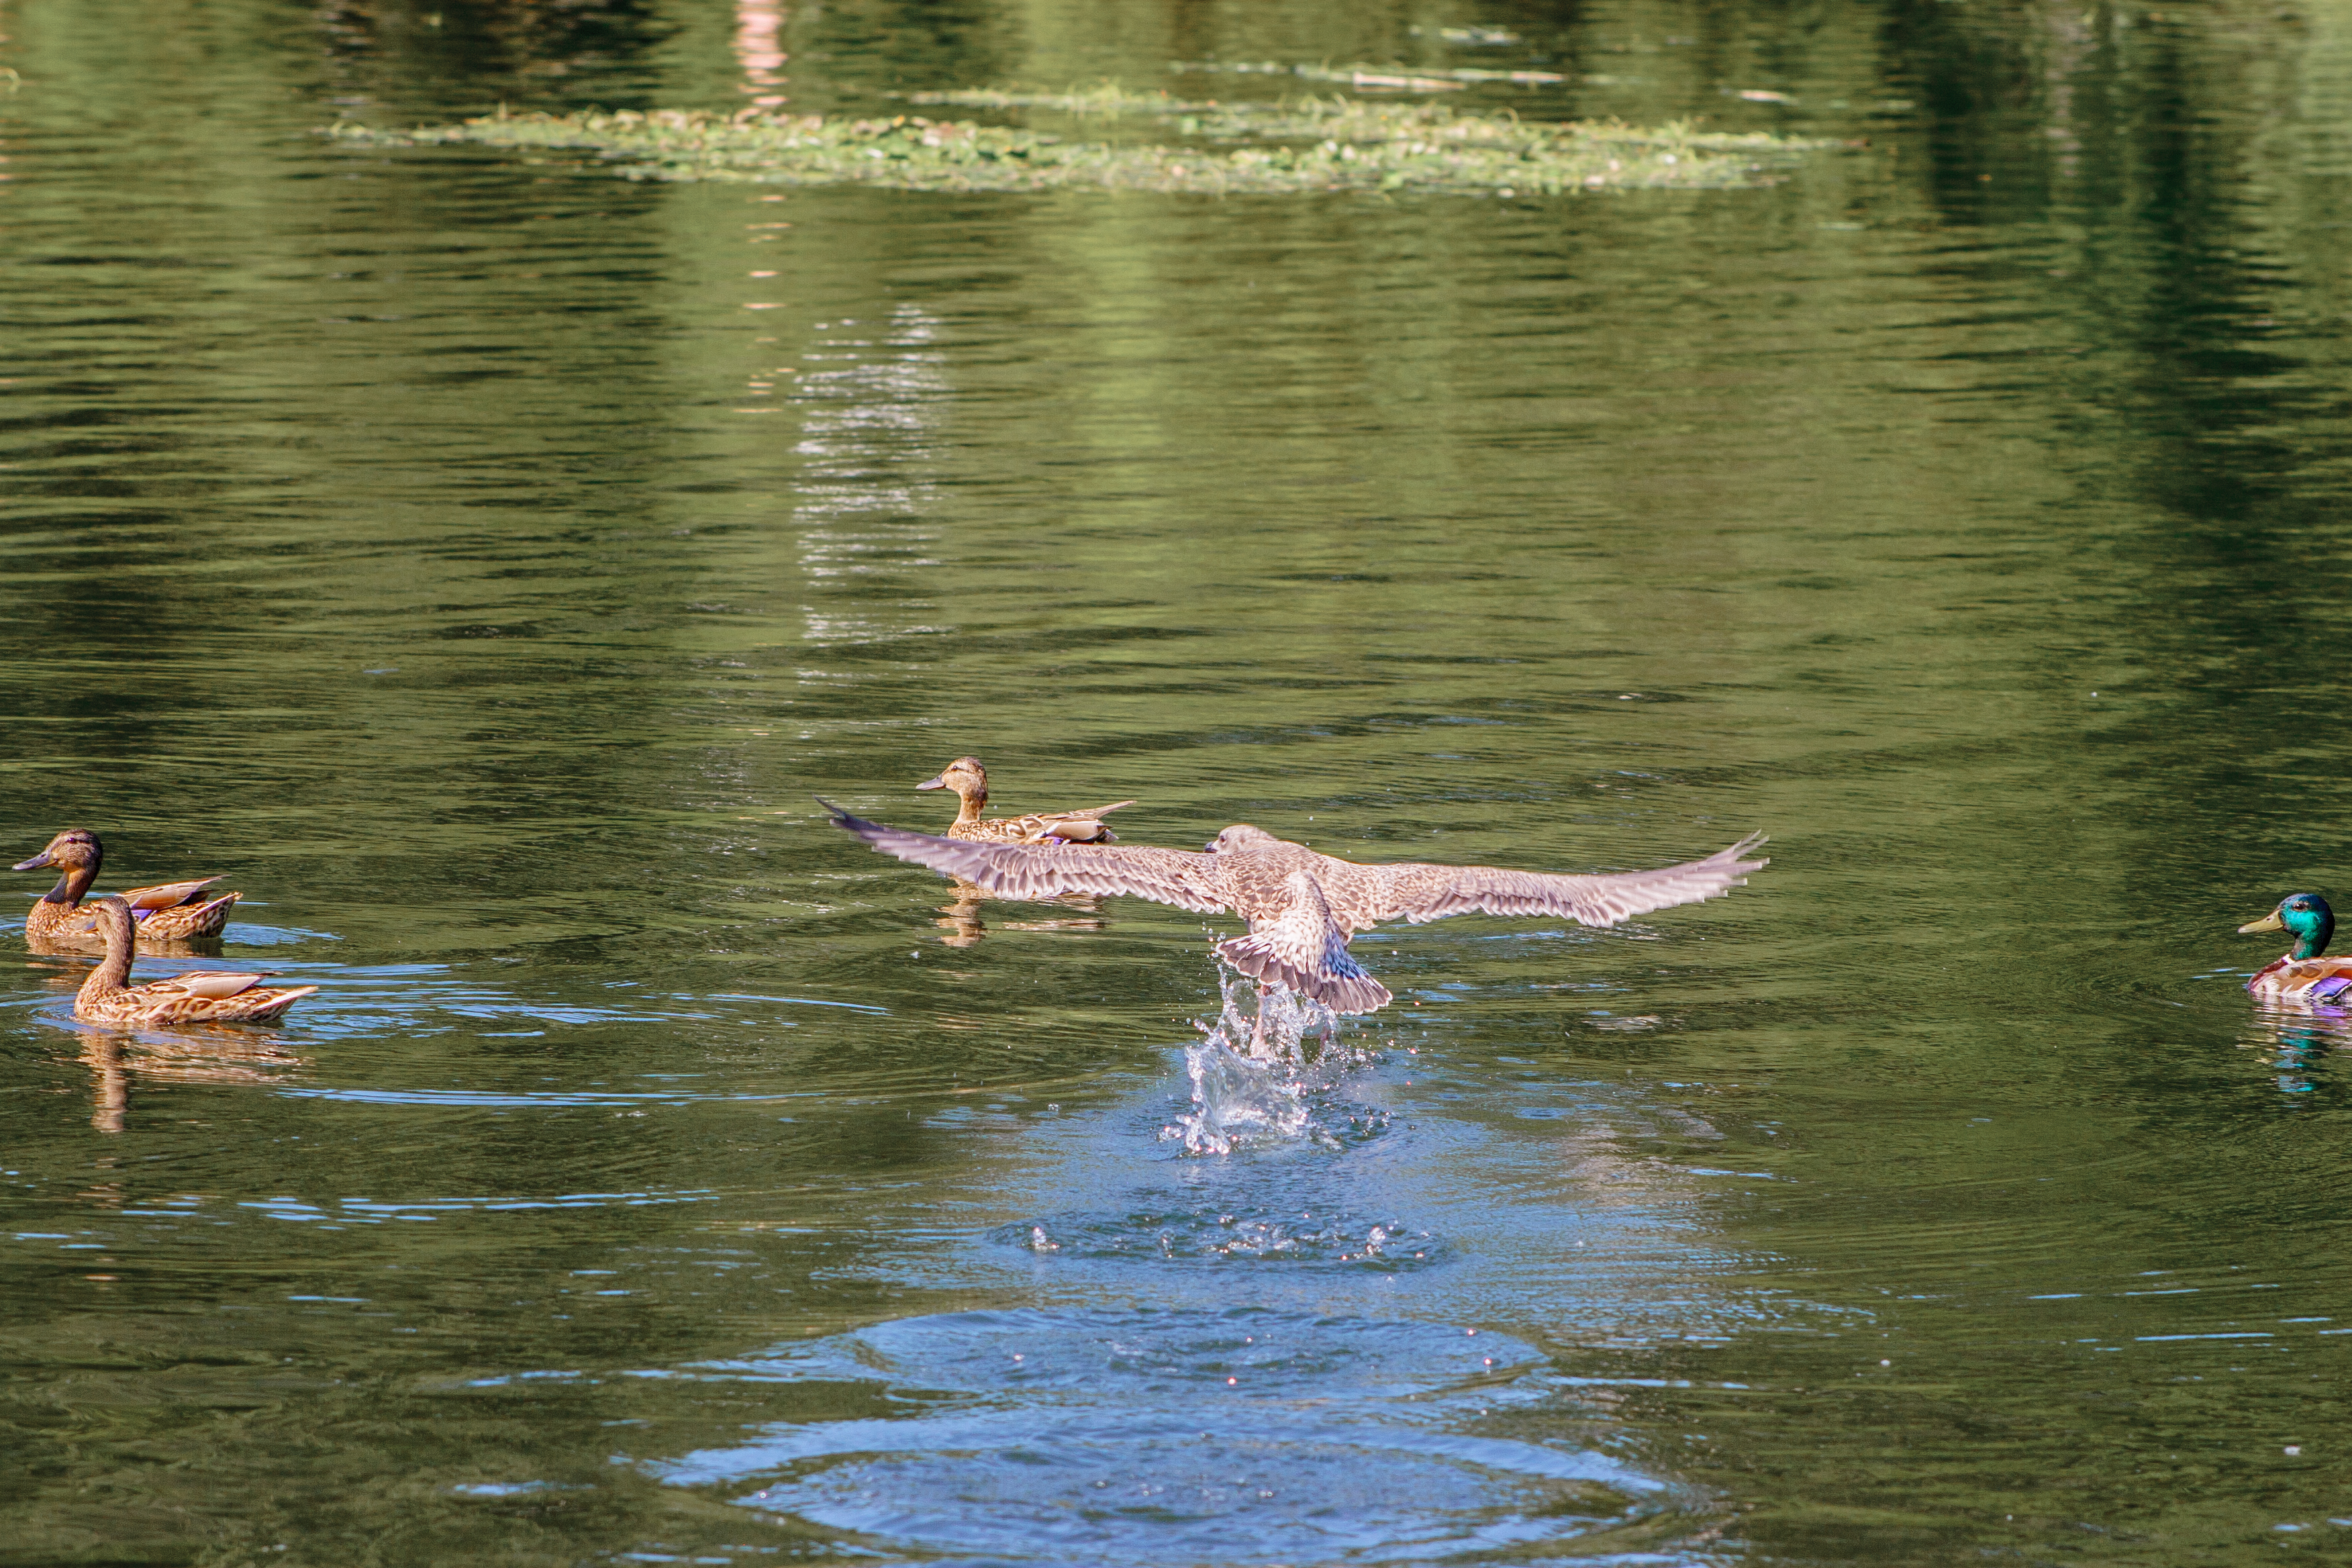
birds, water, duck, pond, water bird, reflection, watercourse, bird, wildlife, river, bank, bayou, tree, waterfowl, mallard, lake, ducks, geese and swans, adaptation, plant, reservoir, fish pond, goose